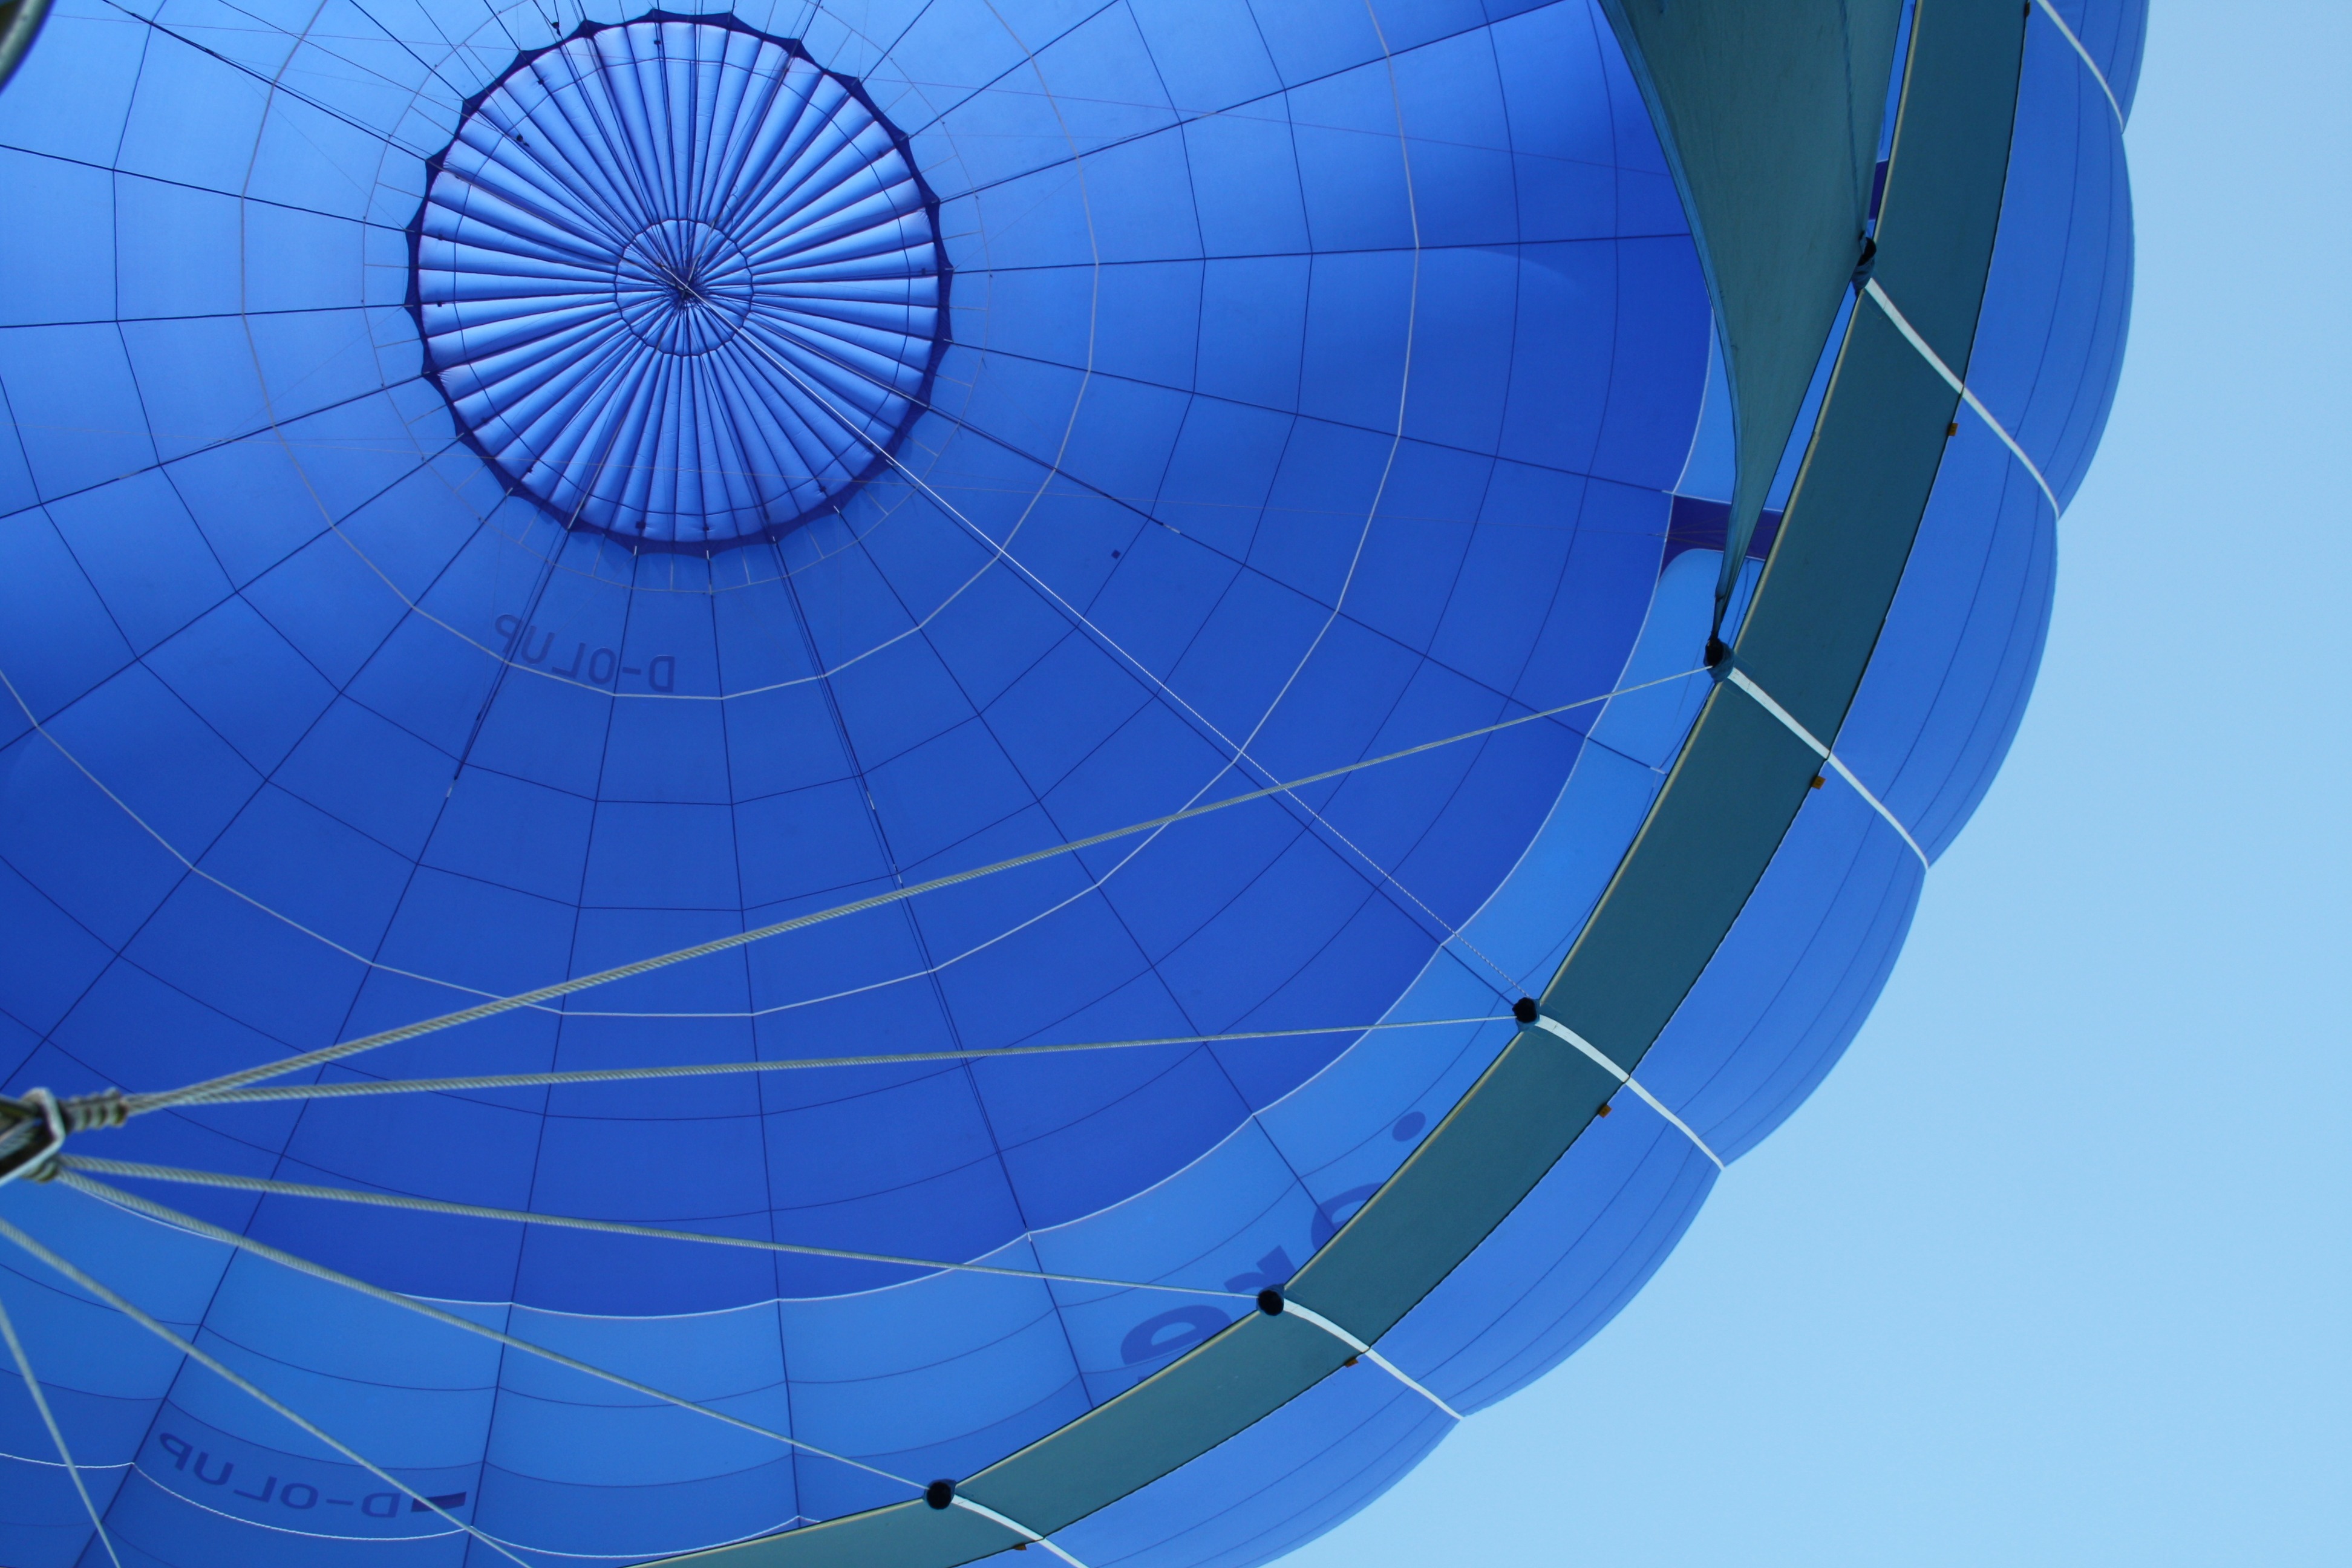
sky, air, round, balloon, hot air balloon, adventure, wind, fly, aircraft, pattern, line, high, vehicle, blue, business, toy, circle, hot, symmetry, ball, sphere, hot air ballooning, atmosphere of earth